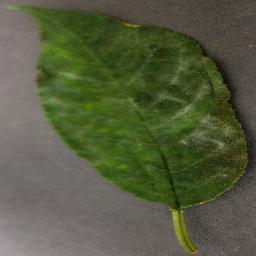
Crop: cherry
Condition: (including_sour)_powdery_mildew